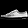
Label: Sneaker